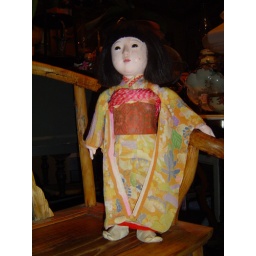
ichimatsu girl in yellow